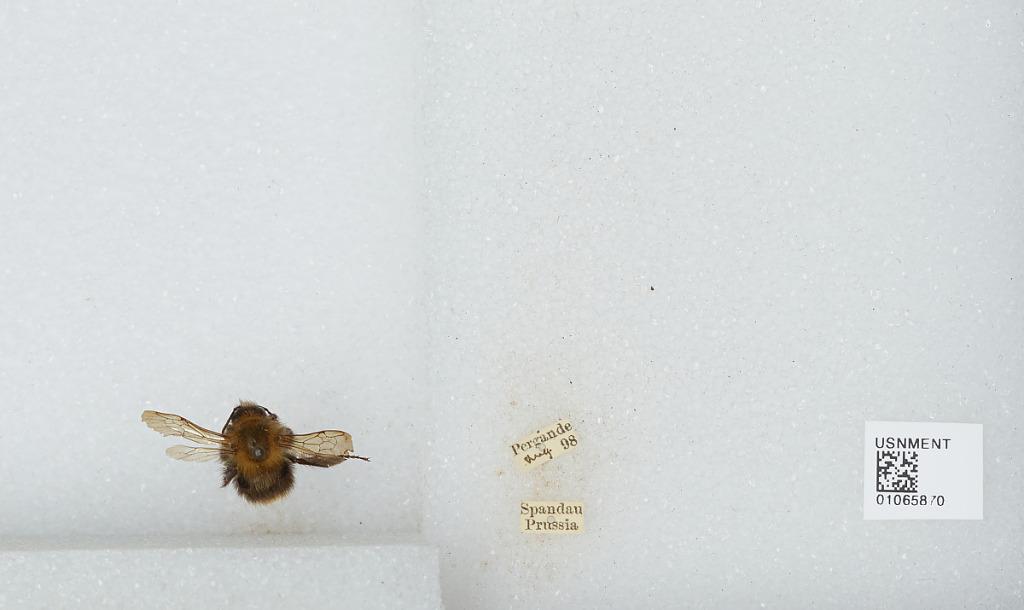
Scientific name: Bombus sp.
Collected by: Pergande
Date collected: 1898-8-
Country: Germany
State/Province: Berlin
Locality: Spandau
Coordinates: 52.55, 13.2